Roller printing on textiles

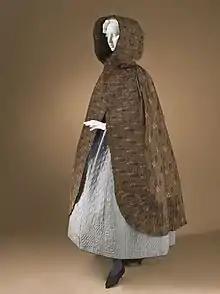
Woman's hooded cape with finely pleated trim, Provence, France, 1785–1820. Copperplate- and roller-printed plain weave cotton in a characteristic somber "ramoneur" (chimney sweep) print on a dark ground. Capes of similar fabrics based on floral-printed Indian calicoes were popular in Provence from about 1770 to 1830. Los Angeles County Museum of Art M.2007.211.669.

In its simplest form the roller-printing machine consists of a strong cast iron cylinder mounted in adjustable bearings capable of sliding up and down slots in the sides of the rigid iron framework. Beneath this cylinder